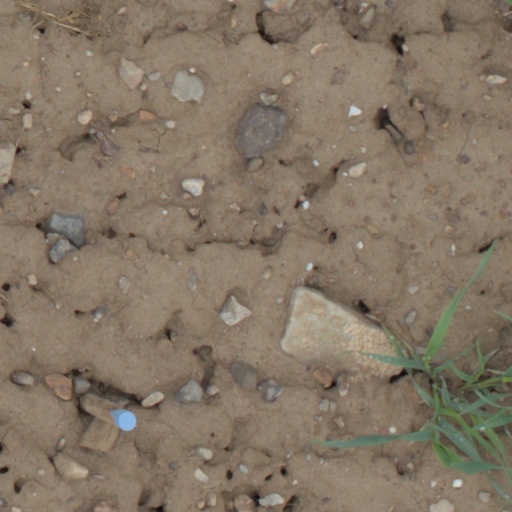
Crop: wheat